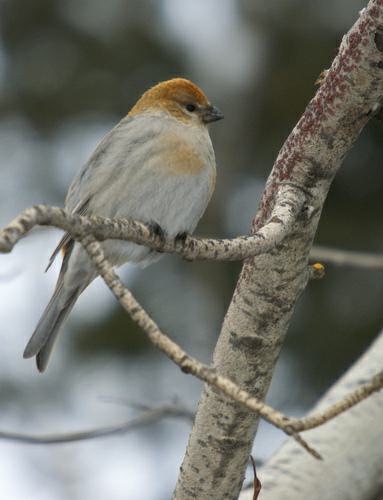
A photo of a pine grosbeak